Spanish-style bullfighting

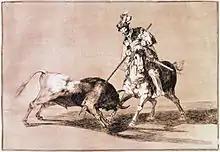
"El Cid Campeador lanceando otro toro" by Francisco Goya, 1816

Spanish-style bullfighting is a type of bullfighting that is practiced in several Spanish-speaking countries: Spain, Mexico, Ecuador, Venezuela, Peru, as well as in parts of southern France and Portugal. In Colombia it has been outlawed but is being phased out with a full ban coming in effect in 2027. This style of bullfighting involves a physical contest with humans (and other animals) attempting to publicly subdue, immobilize, or kill a bull. The most common bull used is the Spanish Fighting Bull ("Toro Bravo"), a type of cattle native to the Iberian Peninsula. This style of bullfighting is seen to be both a sport and performance art. The red colour of the cape is a matter of tradition – bulls are color blind. They attack moving objects; the brightly-colored cape is used to mask blood stains.